Pietà (Perugino)

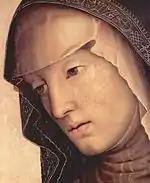
Detail of Mary's face.

The work was painted for the church of the convent of San Giusto alle mura together with the "Agony in the Garden" and a "Crucifixion". Renaissance art biographer Giorgio Vasari saw them in side altars of the church of San Giovanni Battista alla Calza, after the original location had been destroyed during the Siege of Florence in 1529. It was moved to the Uffizi in the 20th century.